Civil parishes in Greater Manchester

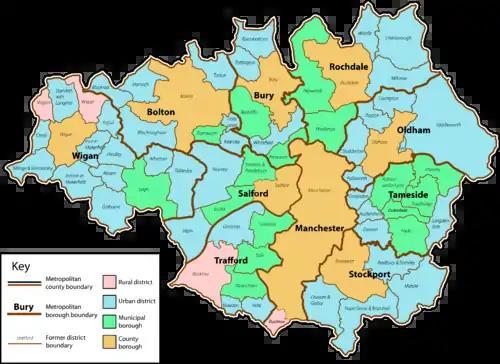
Greater Manchester showing the former local authorities

Recent governments have encouraged the formation of town and parish councils in unparished areas, and the Local Government and Rating Act 1997 gave local residents the right to demand the creation of a new civil parish.